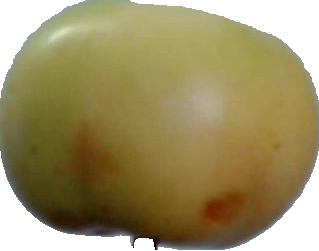
Label: apple_6